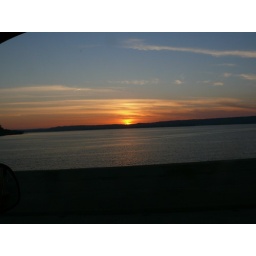
Shot out the window of my truck pulling the horse trailer in heavy Saturday evening traffic.